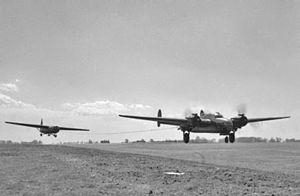
Le remorquage est une technique dans laquelle un bateau ou un véhicule dépourvu de moyen de propulsion est tiré par un autre auquel il est attaché. En mer, elle est habituellement utilisée pour déplacer les navires en avarie de propulsion ou les structures flottantes non motorisées, comme les plates-formes pétrolières ou les barges.